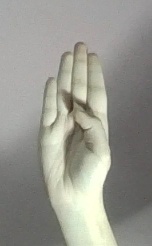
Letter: kaaf